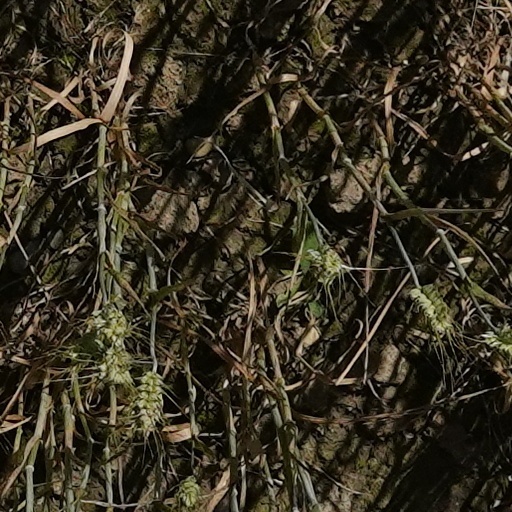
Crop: wheat